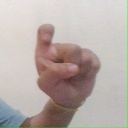
अक्षर: इ